Eddie Jordan (attorney)

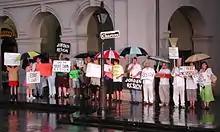
Protesters calling for Jordan's resignation, July 2007

Jordan has also faced widespread criticism for releasing suspects in high-profile murder cases. In July 2007, Jordan released Michael Anderson, a suspect in the murders of five teens. Jordan said that his office was unable to find a key witness in the case; the NOPD subsequently held a press conference a short time later, at which police officials presented the witness.